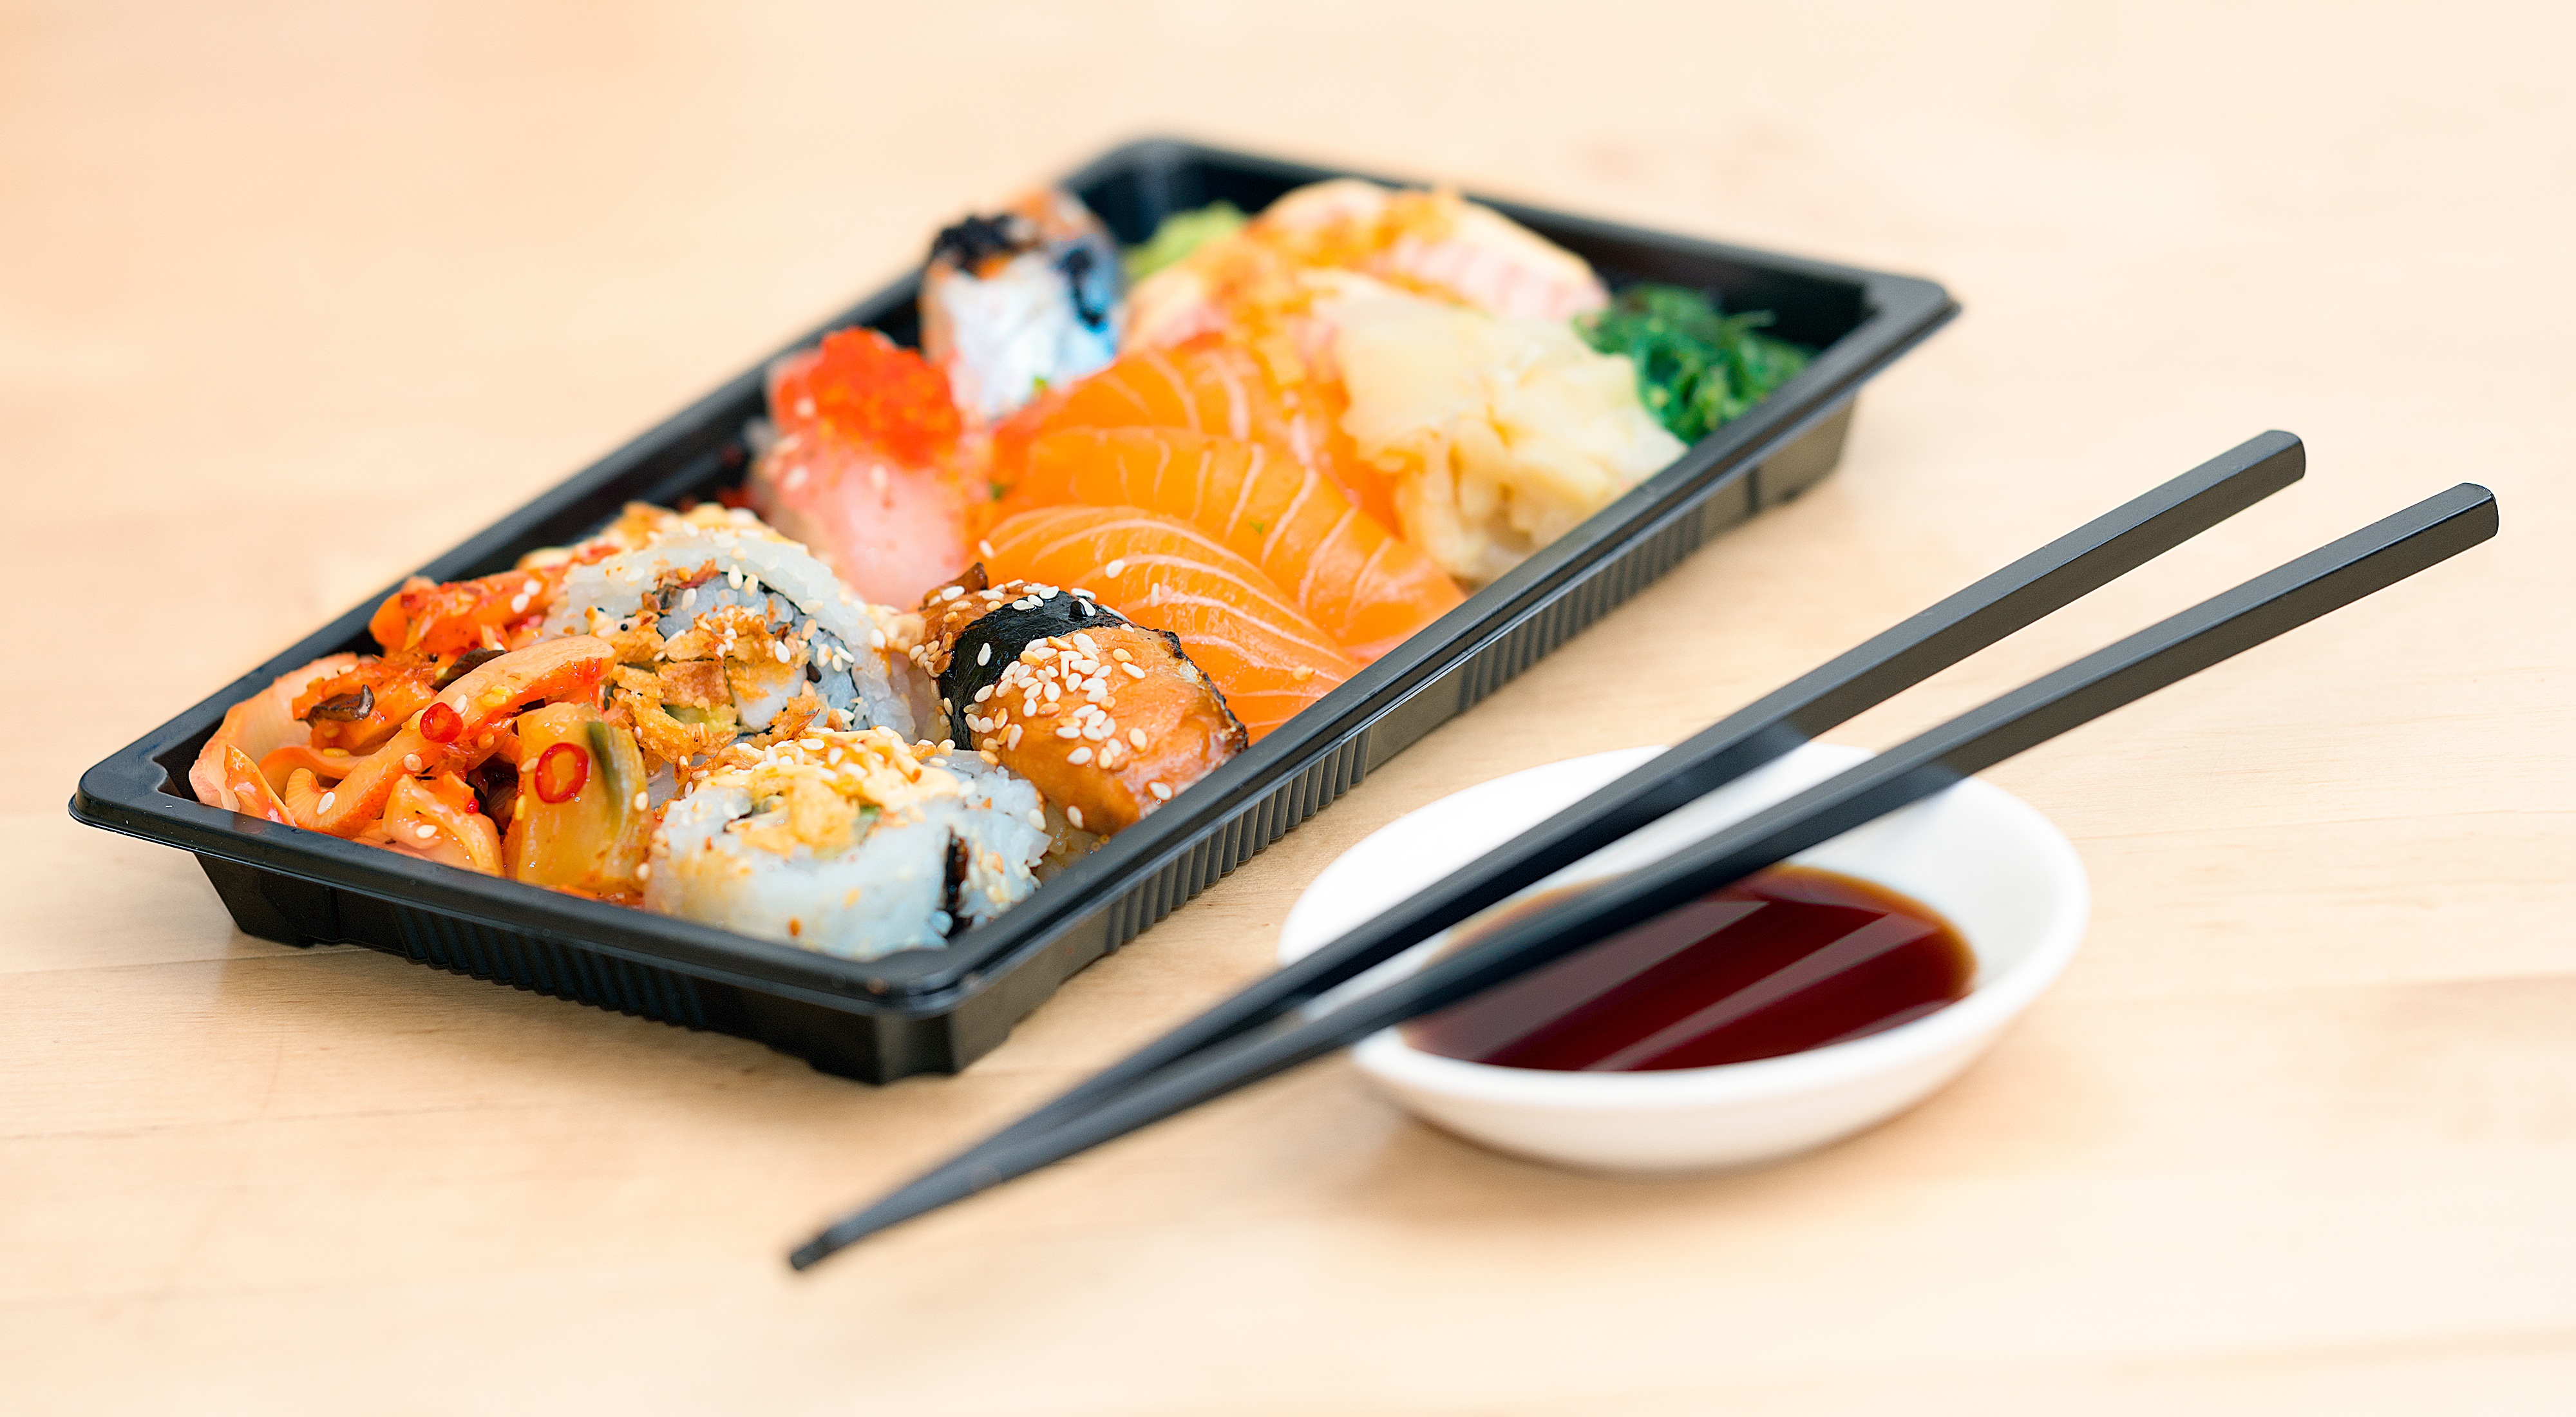
white, plastic, asian, dish, meal, food, ingredient, culinary, produce, vegetable, plate, seafood, fresh, box, set, fish, breakfast, japan, gourmet, healthy, eat, fast food, california, lunch, cuisine, sauce, delicious, rice, asian food, sushi, japanese, roll, culture, salmon, wasabi, platter, tradition, maki, ginger, away, diet, gastronomy, traditional, delicatessen, take, chopsticks, tuna, soy, take away, japanese cuisine